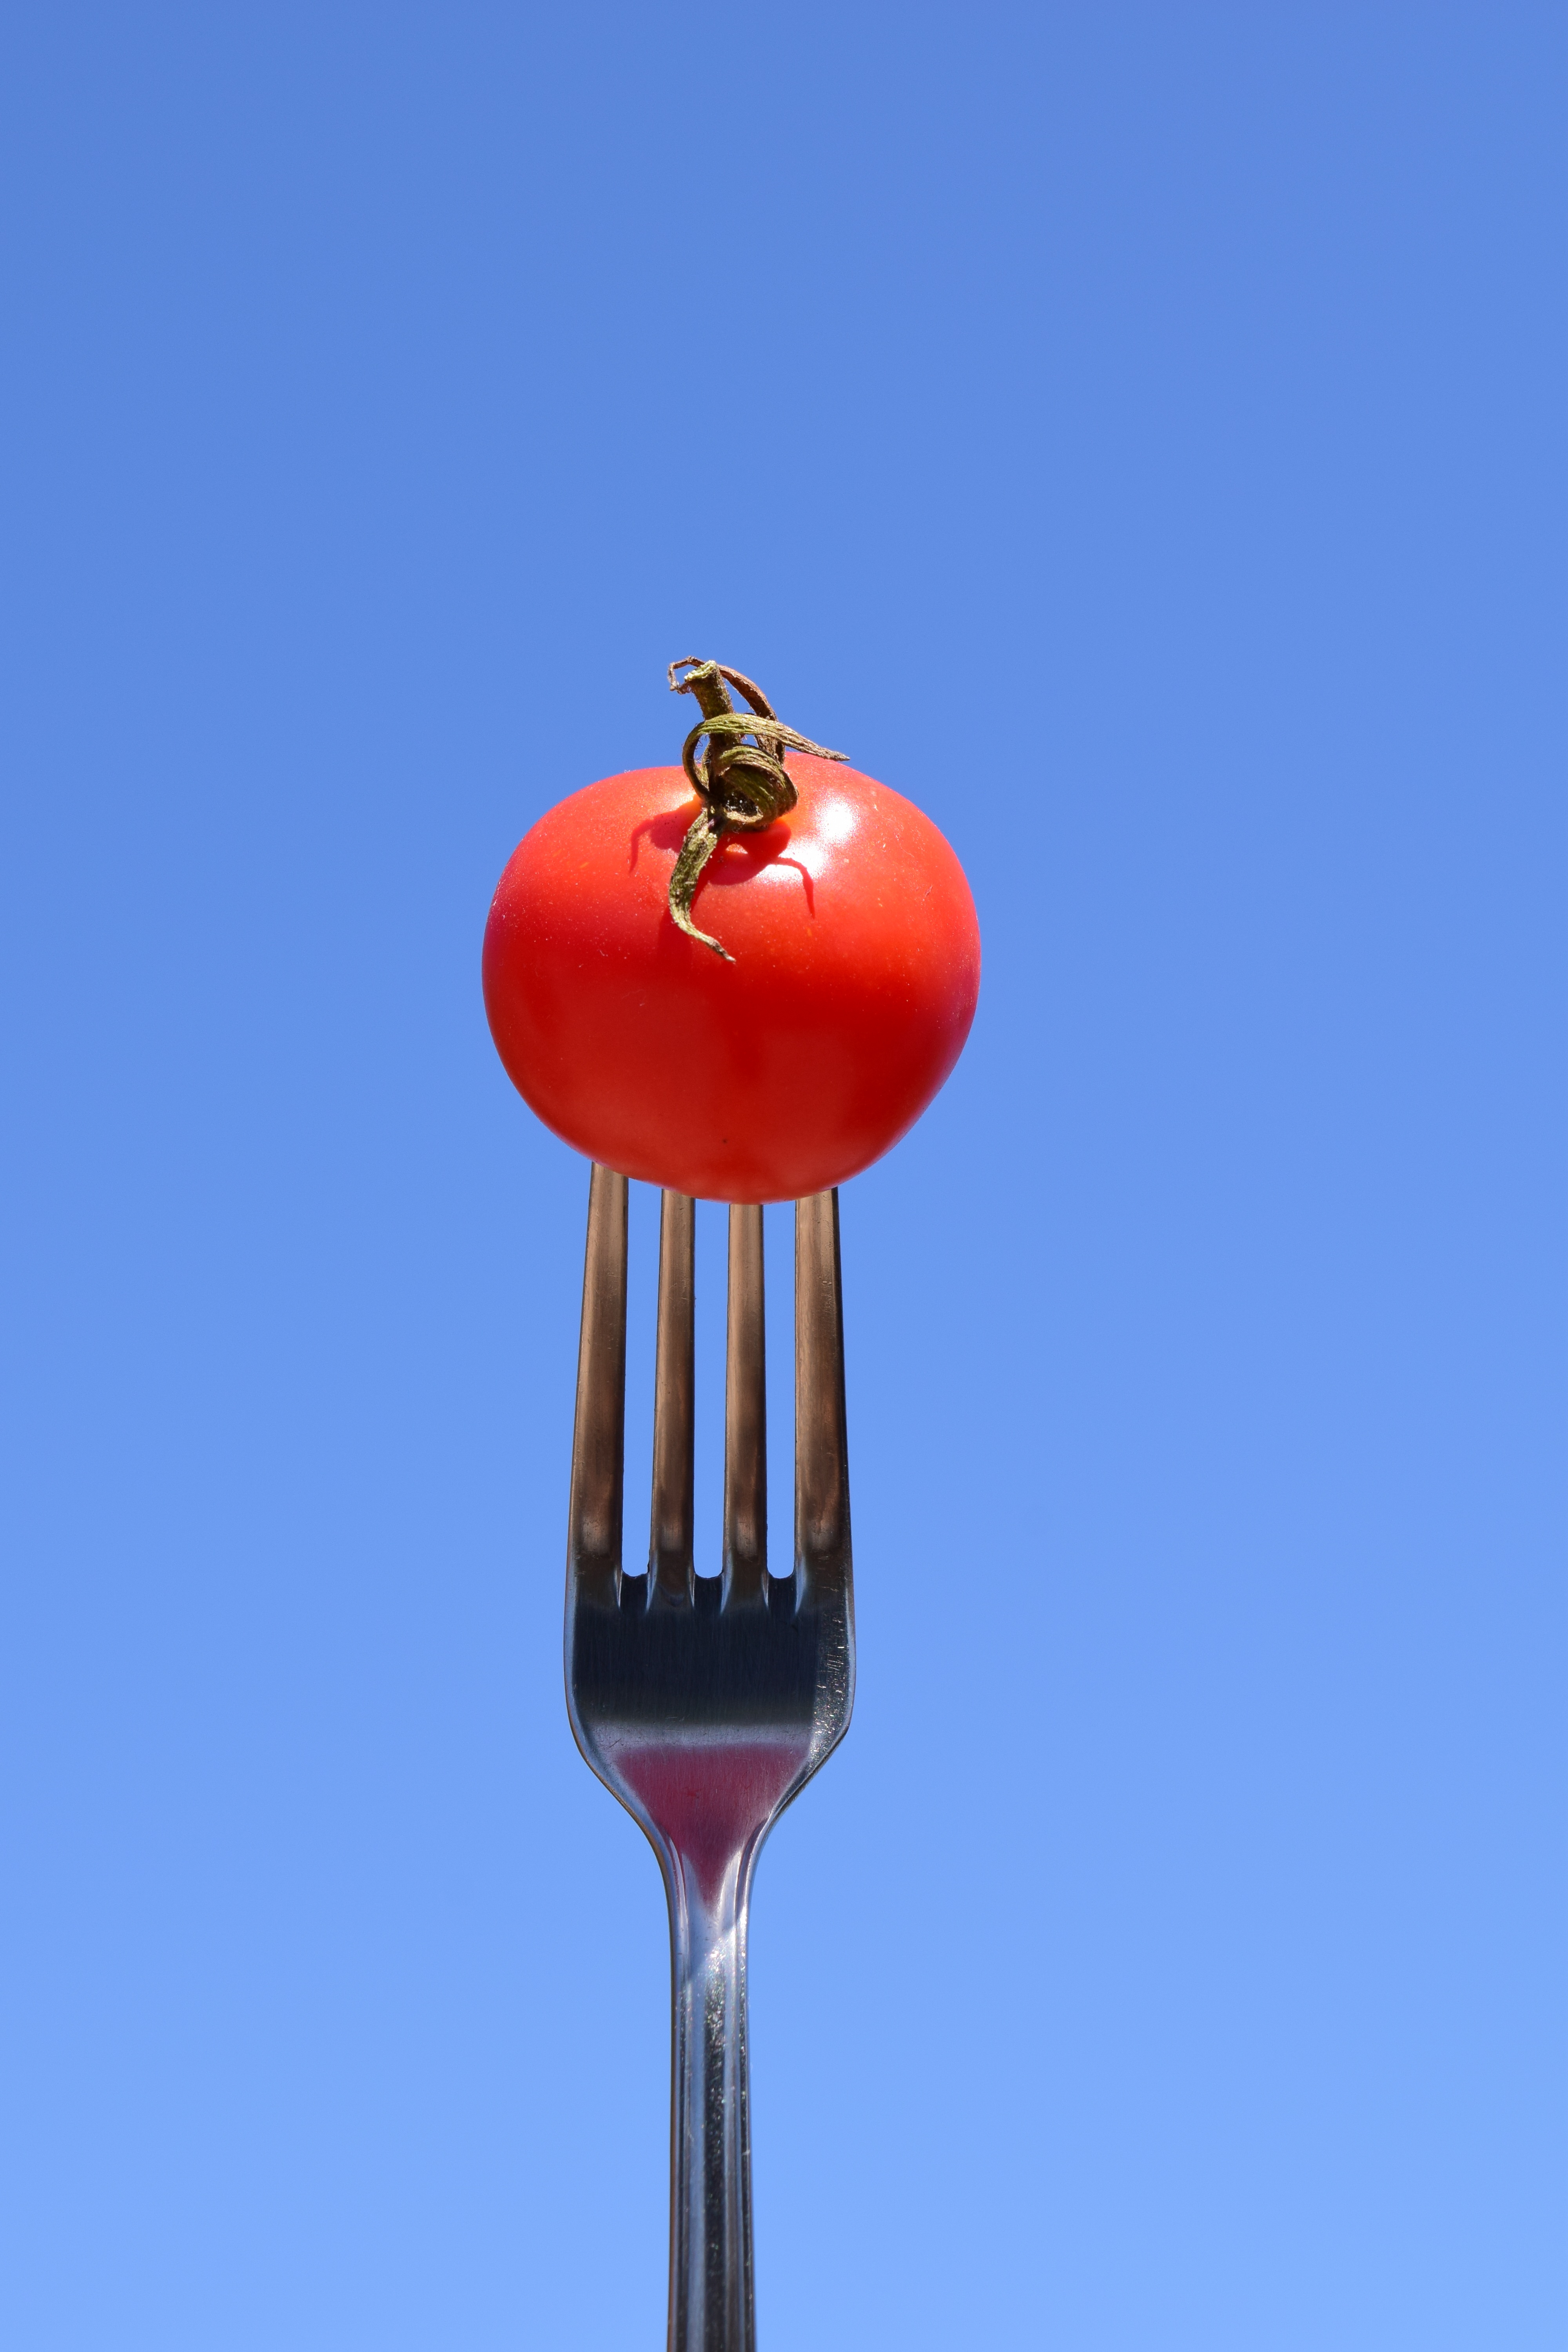
fork, cutlery, red, produce, close, eat, tomato, metal fork